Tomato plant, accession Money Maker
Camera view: vertical (180 deg); turntable rotation: 270 degrees
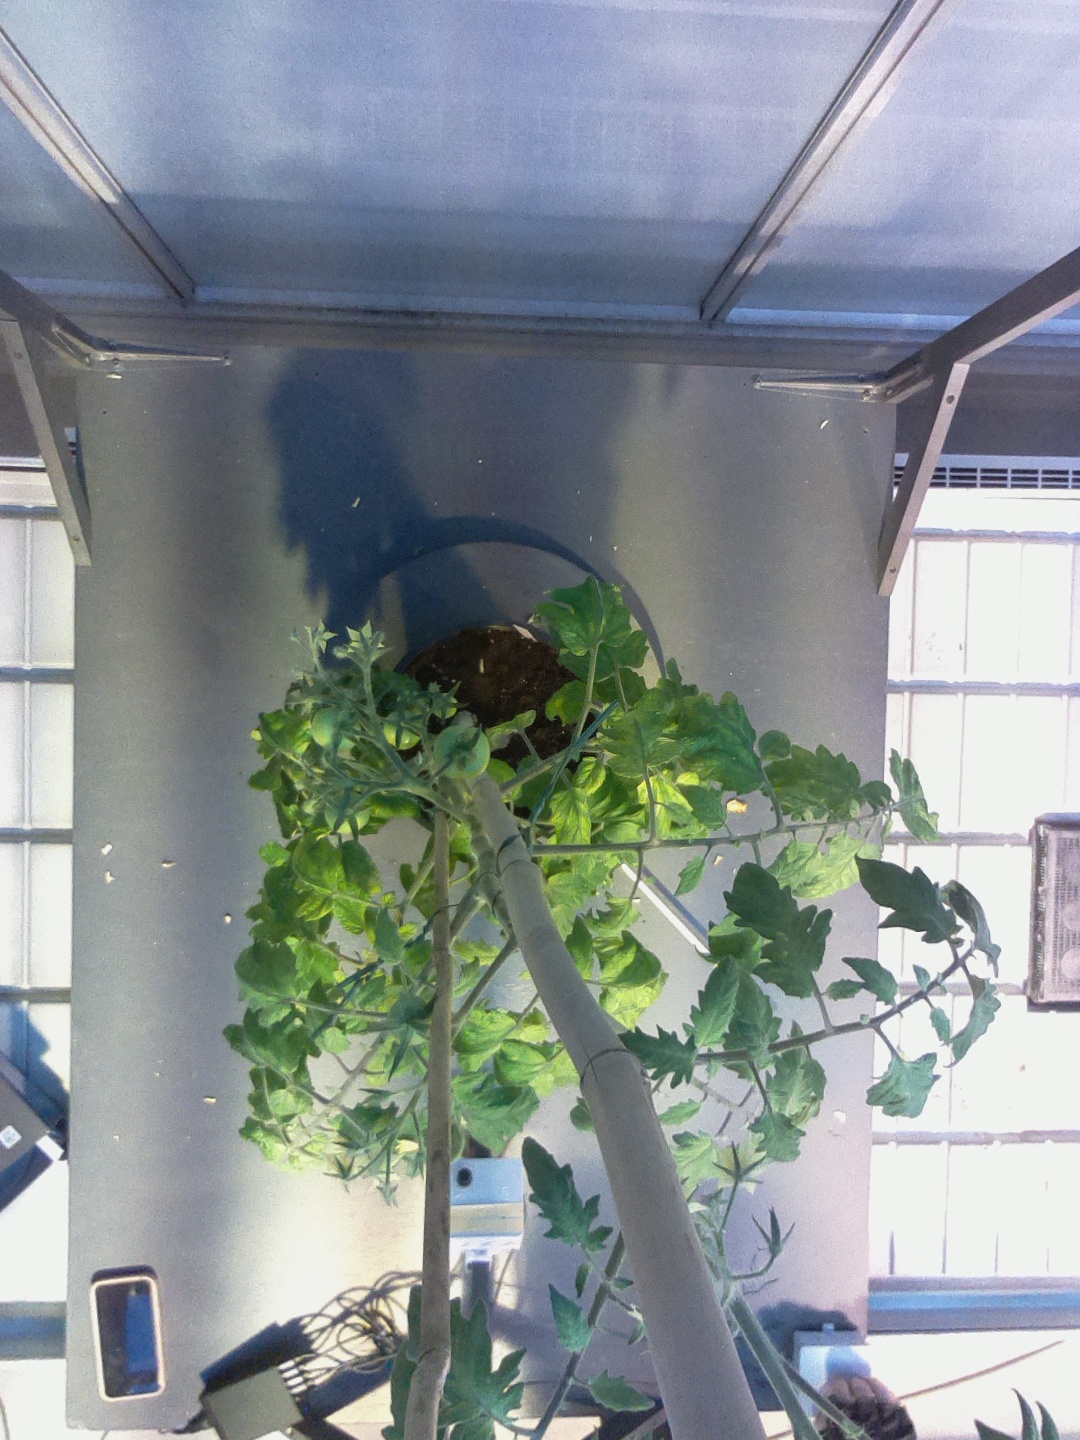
BBCH growth stage 73: 30%-40% of final fruit size